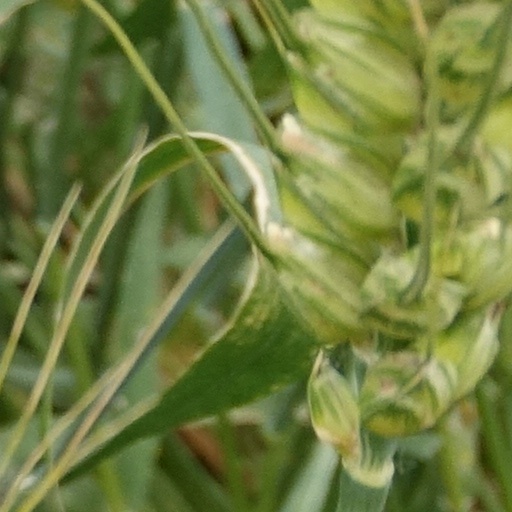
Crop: wheat